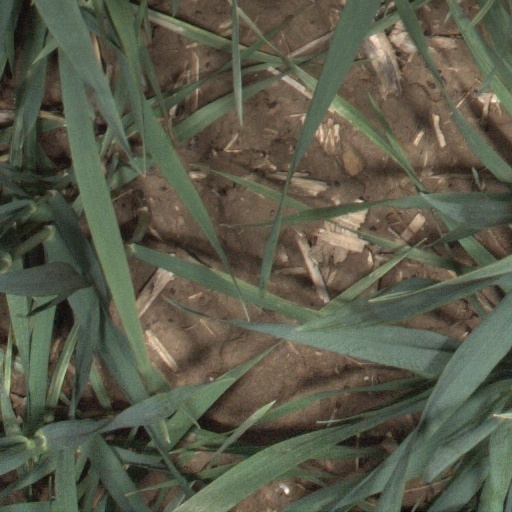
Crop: wheat